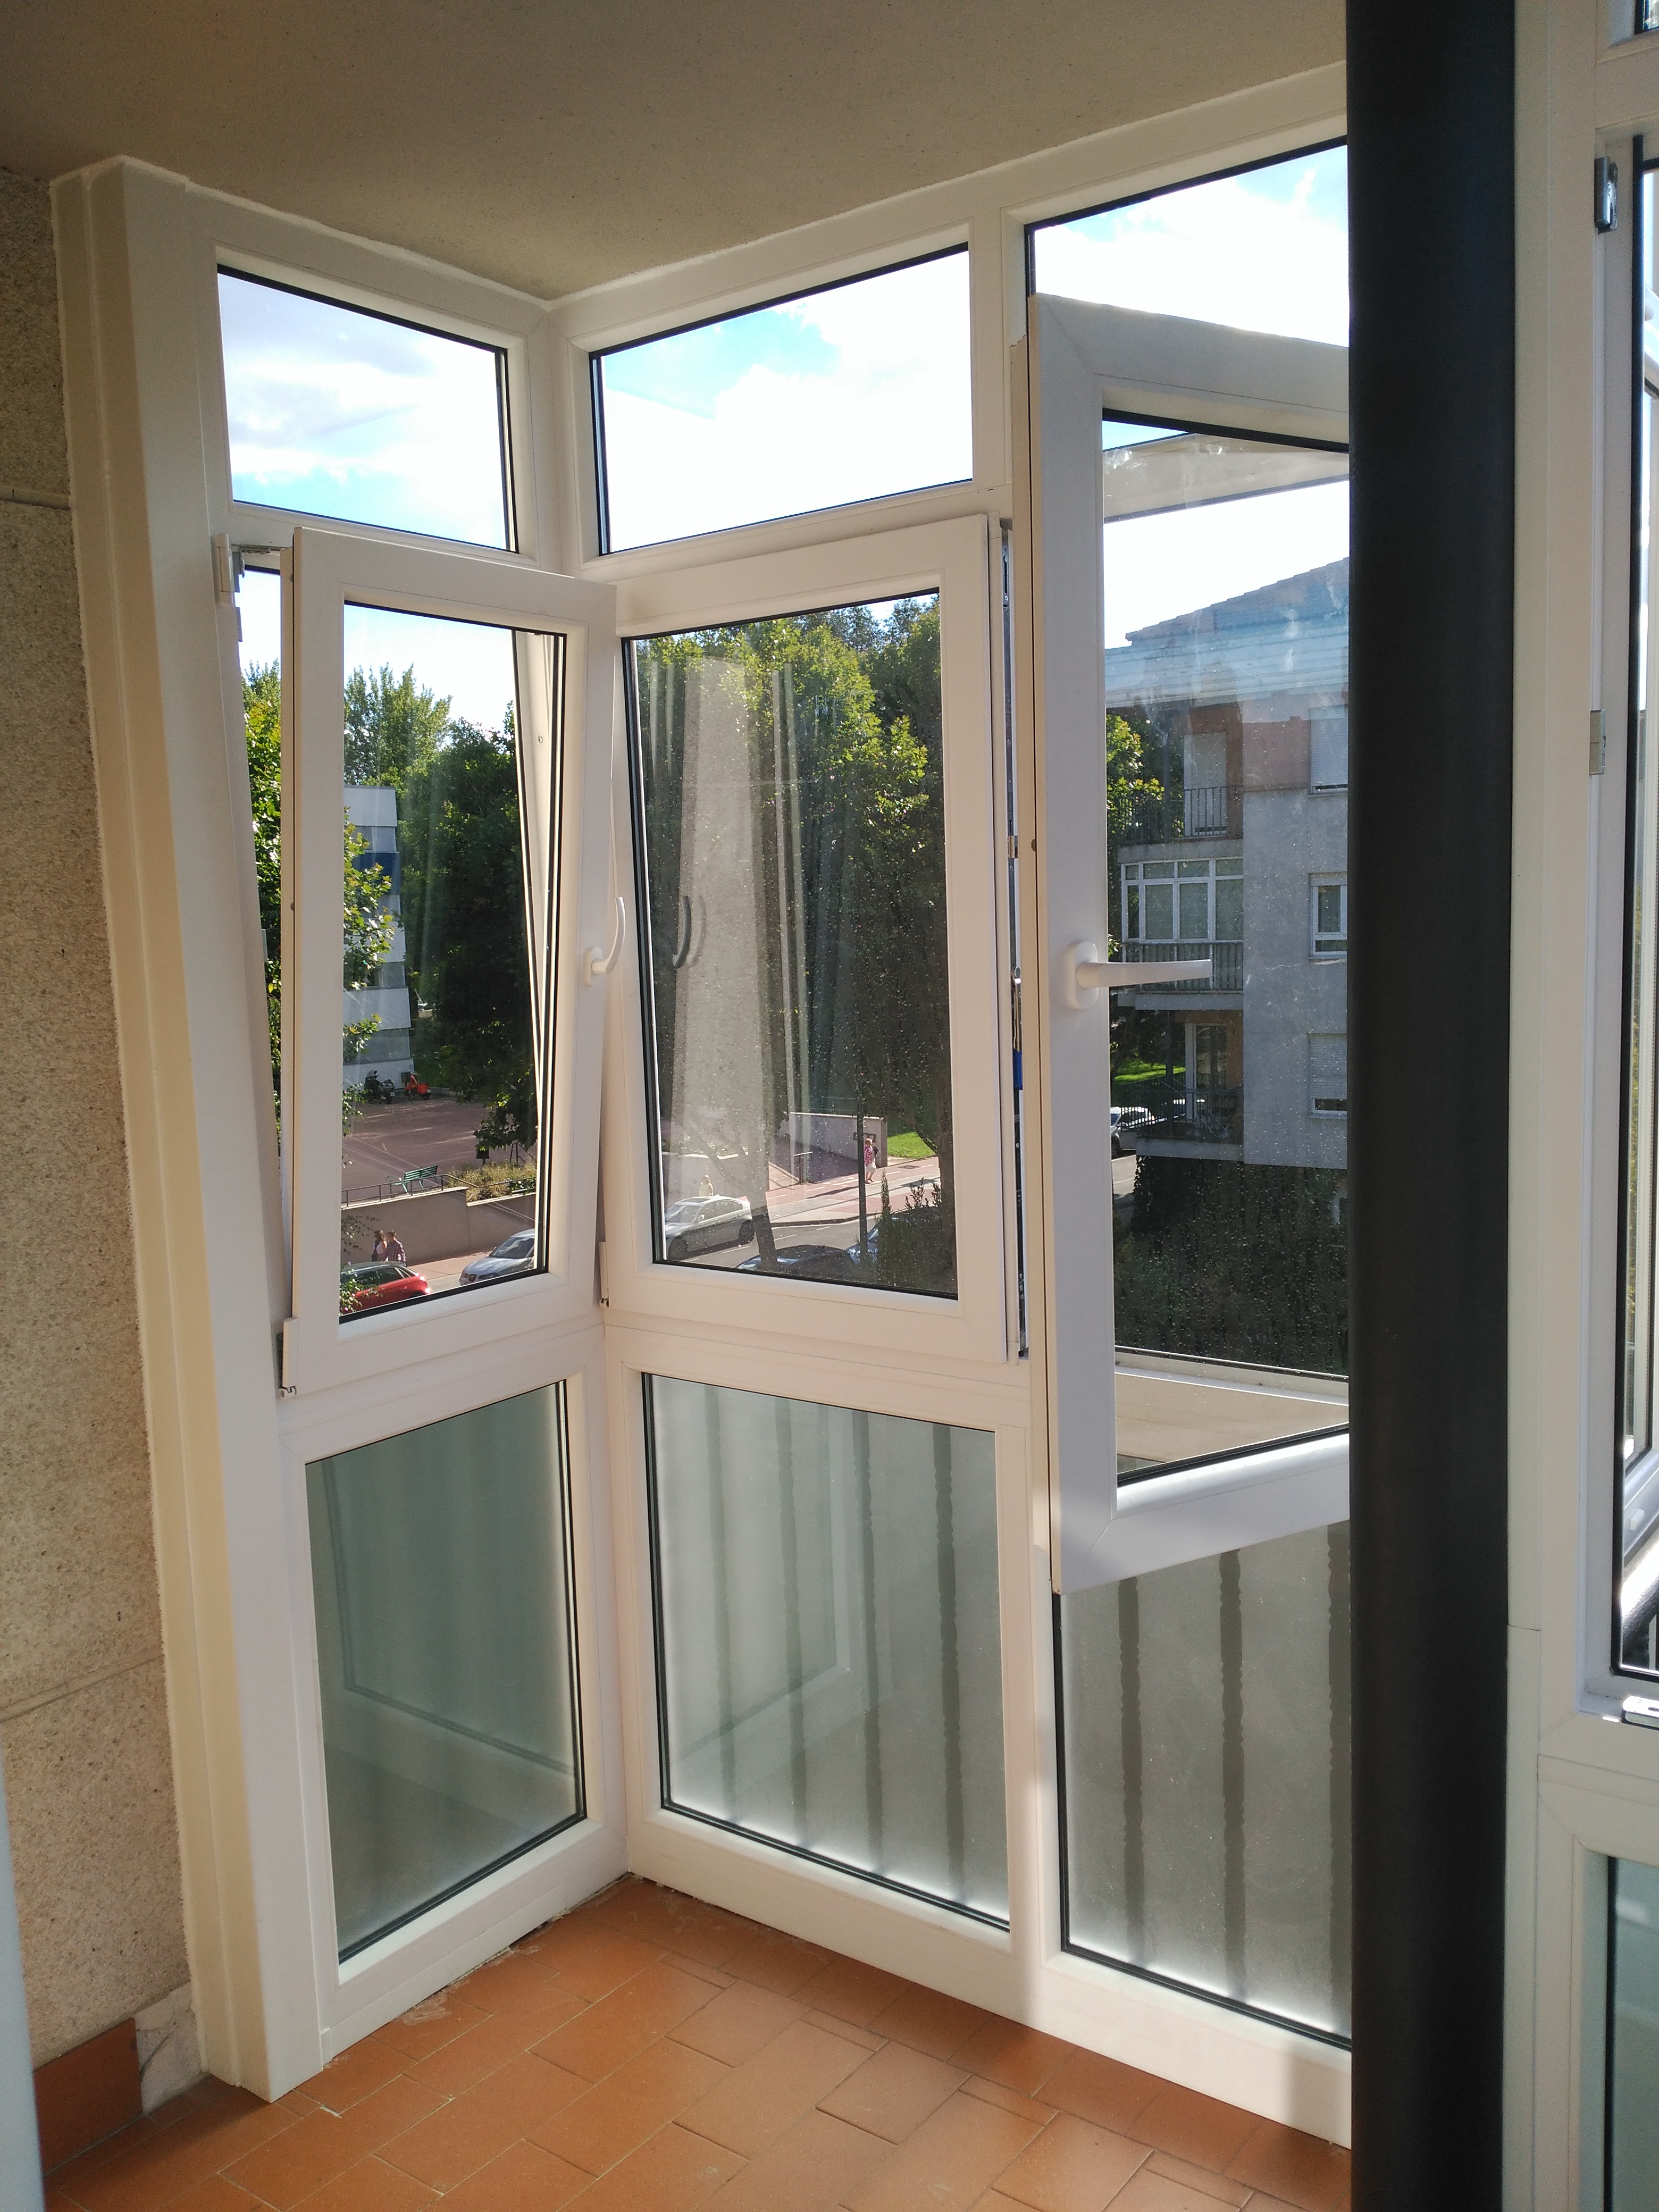
house, building, fixture, window, door, wood, shade, interior design, sky, wall, composite material, hardwood, automotive exterior, real estate, glass, home door, building material, Tints and shades, flooring, aluminium, home, rectangle, metal, daylighting, facade, molding, room, apartment, transparency, sash window, vehicle door, door handle, wood stain, tree, screen door